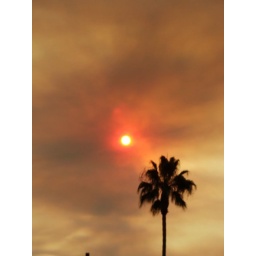
This was taken while a huge fire was burning a few years ago in California. The sky was red for days.